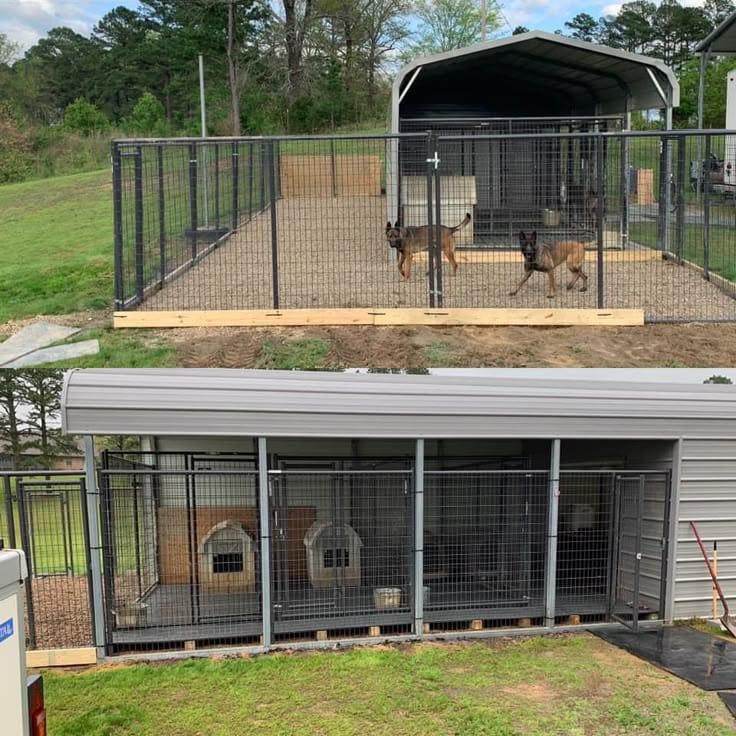
Mbwa wawili wakiwa ndani ya uzio uliotengenezwa kwa kutumia chuma pamoja na wavu, kukiwa na mabanda madogo au sehemu ambazo zinatumika kuhifadhia chakula pamoja na maji.